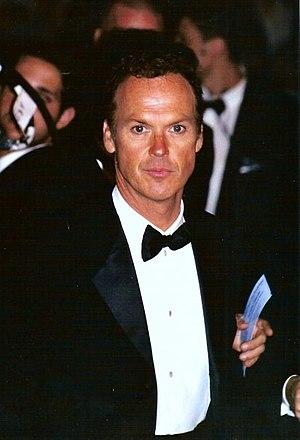
Michael Keaton au festival de Cannes
Hors d'atteinte ou Loin des regards au Québec est un film américain réalisé par Steven Soderbergh, sorti en 1998. Il s'agit d'une adaptation cinématographique du roman Loin des yeux d'Elmore Leonard paru deux ans plus tôt.
Dans la série d'animation américaine Les Simpson, les épisodes contiennent presque tous des références culturelles, principalement à des films, mais également à des œuvres picturales célèbres, des œuvres musicales, des bandes dessinées, des œuvres littéraires, d'autres séries, des évènements historiques, ou bien encore à des légendes urbaines.
La douzième saison des Simpson est diffusée pour la première fois aux États-Unis par la Fox entre le 1ᵉʳ novembre 2000 et le 20 mai 2001. En France, elle est diffusée entre le 28 août et le 5 novembre 2001 sur Canal+ et depuis janvier 2007 sur W9, et en Belgique entre le 24 septembre et le 22 octobre 2001 sur Club RTL. Le show runner de cette saison est pour la dernière fois Mike Scully qui produit dix-sept épisodes, les quatre autres ayant été produits lors de la saison précédente.
Michael Keaton, de son vrai nom Michael John Douglas, est un acteur, producteur et réalisateur américain né le 5 septembre 1951 à Coraopolis.
Bruce Wayne, alias Batman, est un super-héros de fiction appartenant à l'univers de DC Comics. Créé par le dessinateur Bob Kane et le scénariste Bill Finger, il apparaît pour la première fois dans le comic book Detective Comics nᵒ 27 en 1939 - mai 1939 comme date sur la couverture mais la date réelle de parution est le 30 mars 1939 - sous le nom de The Bat-Man. Bien que ce soit le succès de Superman qui ait amené sa création, il se détache de ce modèle puisqu'il n'a aucun pouvoir surhumain. Batman n'est en effet qu'un simple humain qui a décidé de lutter contre le crime après avoir vu ses parents se faire abattre par un voleur dans une ruelle de Gotham City, la ville où se déroulent la plupart de ses aventures. Malgré sa réputation de héros solitaire, il sait s'entourer d'alliés, comme Robin, son majordome Alfred Pennyworth ou encore le commissaire de police James Gordon.